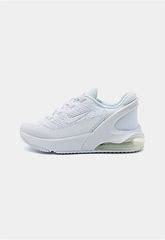
Brand: Nike
Model: Air Max 270 Go